Fine dining

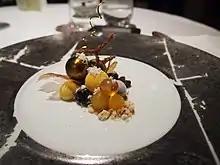
A fine dining meal

Fine dining is a restaurant that is more expensive and unique than a typical restaurant. They may have higher-quality décor, with establishments having certain rules of dining which visitors are generally expected to follow. They may have a dress code. The food is generally made of unique seasonal ingredients, often locally and sustainably sourced.